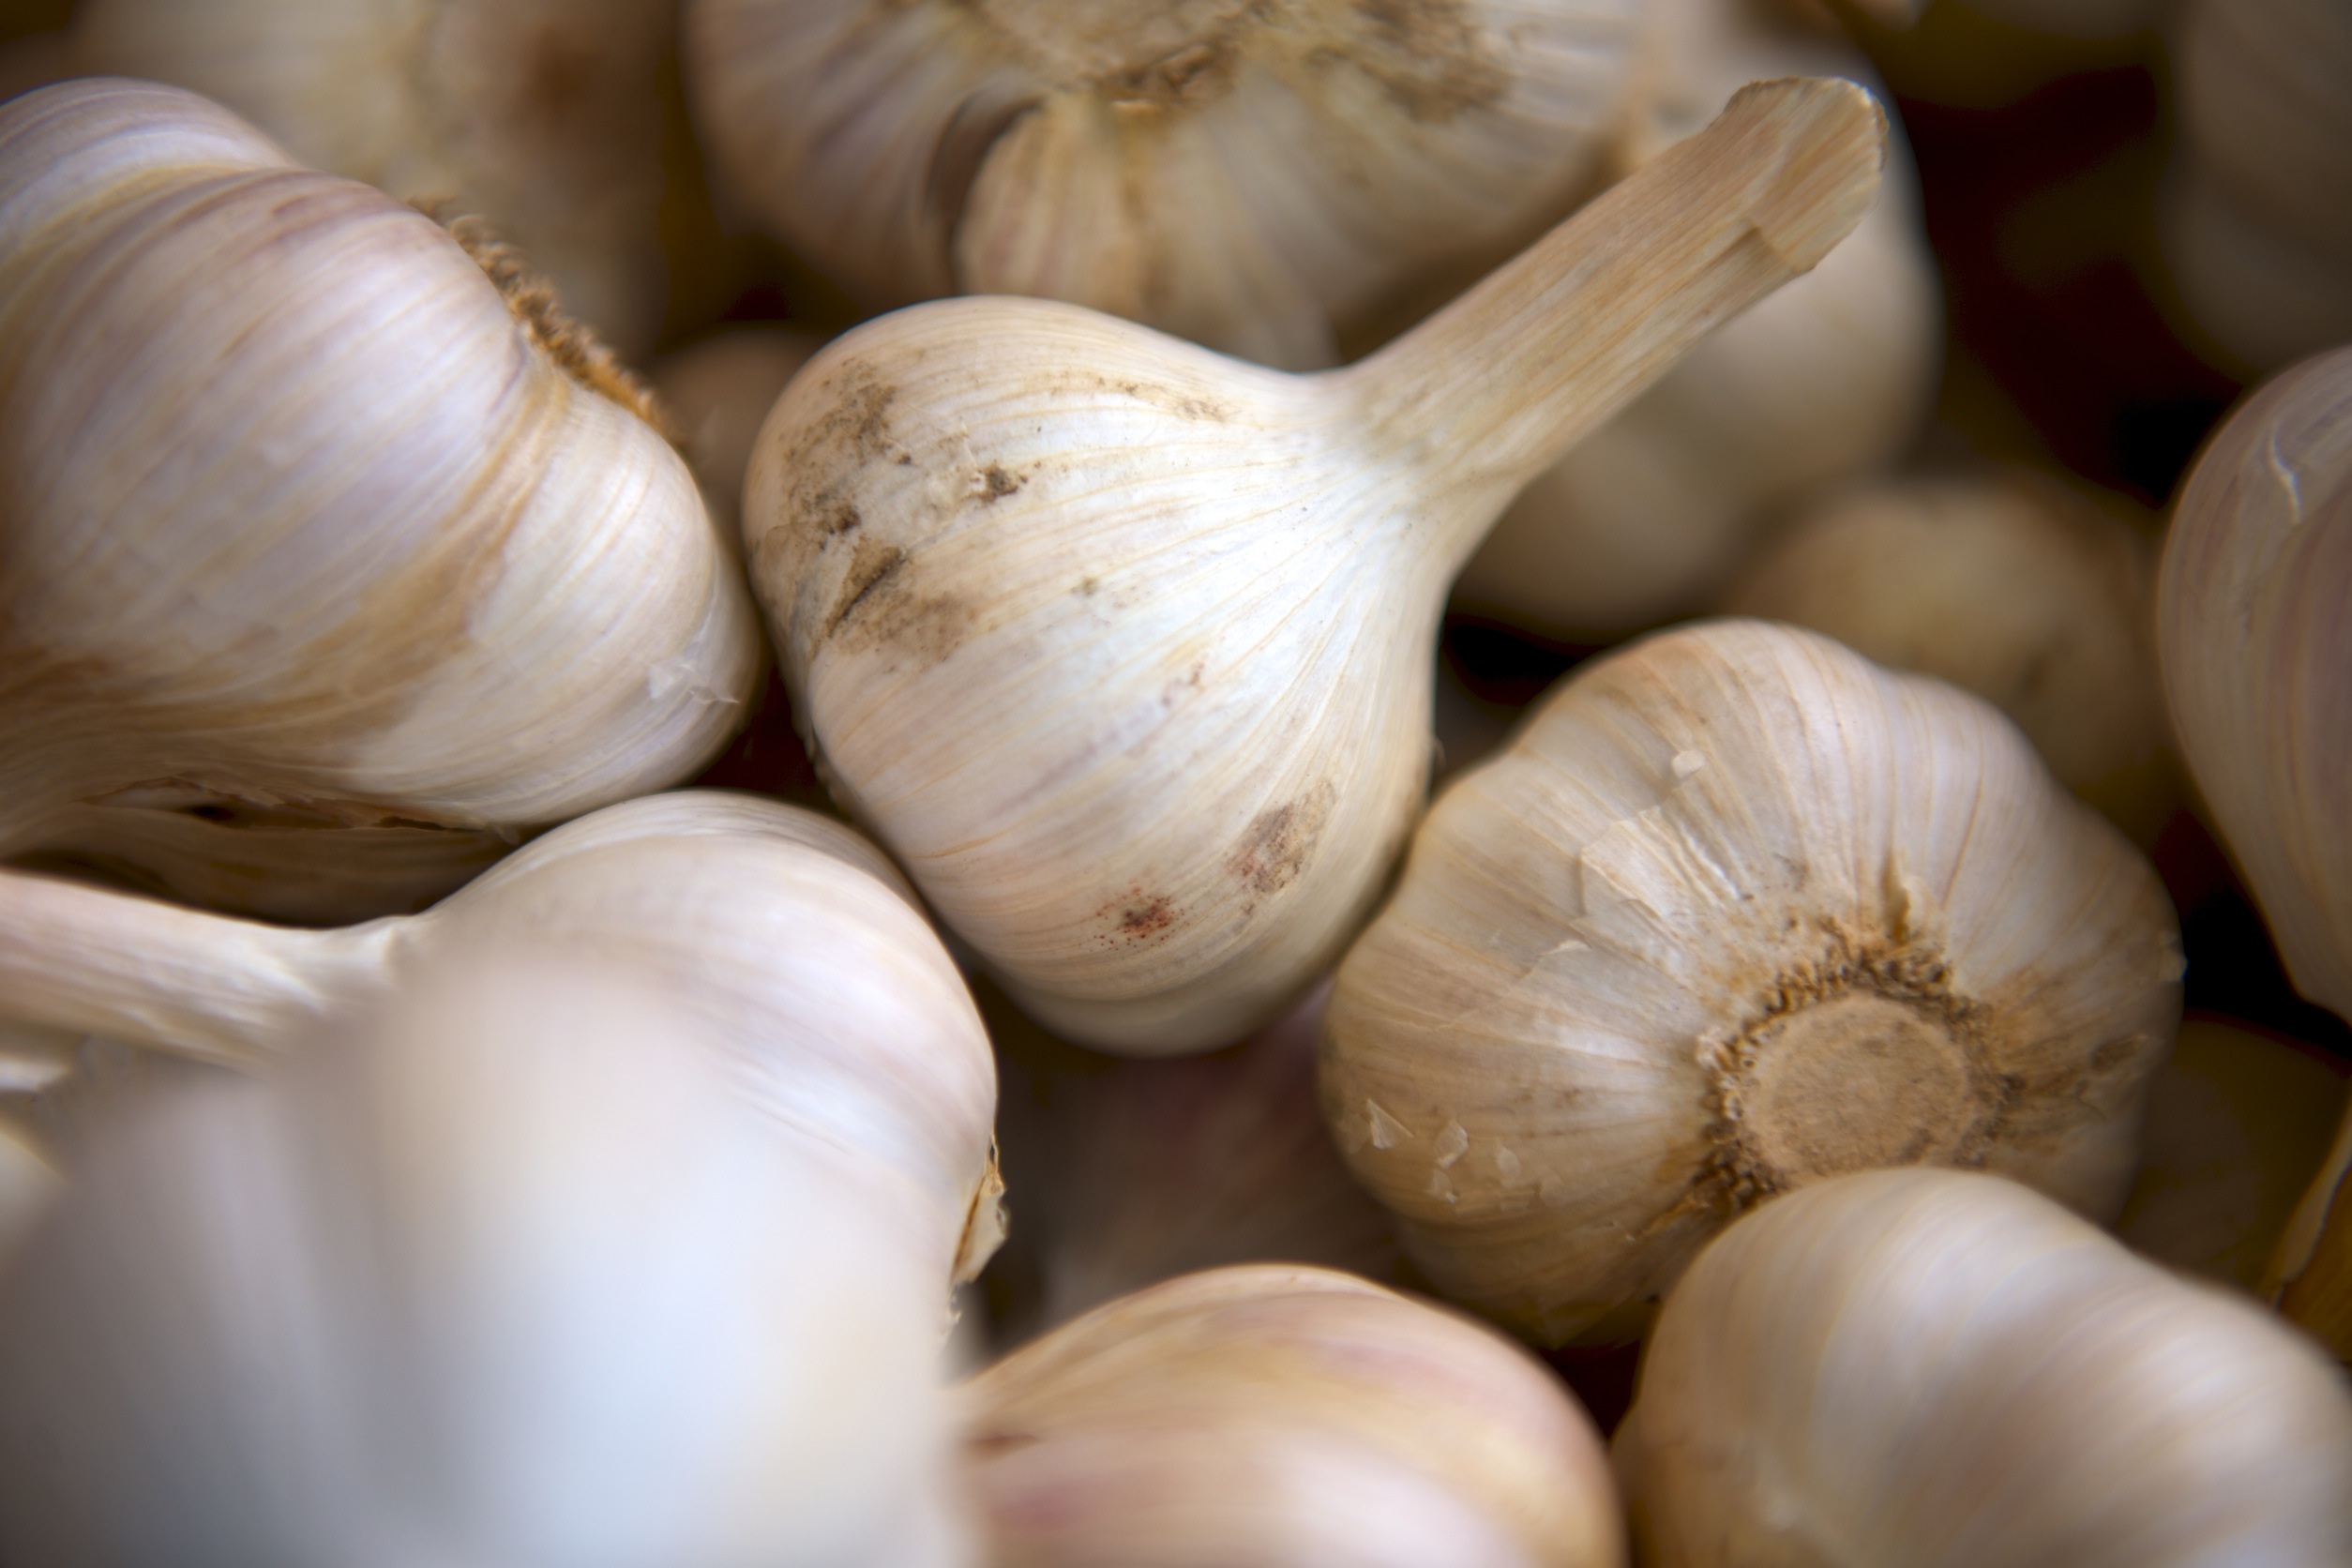
plant, food, garlic, produce, vegetable, onion, ingredients, cloves, flowering plant, shallot, land plant, onion genus